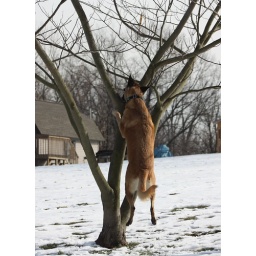
Retrieving ball in tree